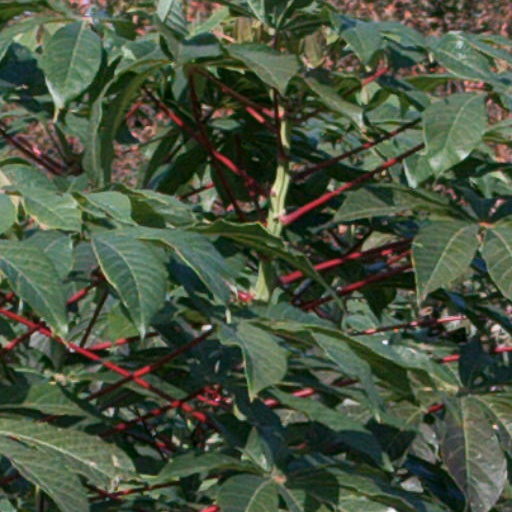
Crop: cassava